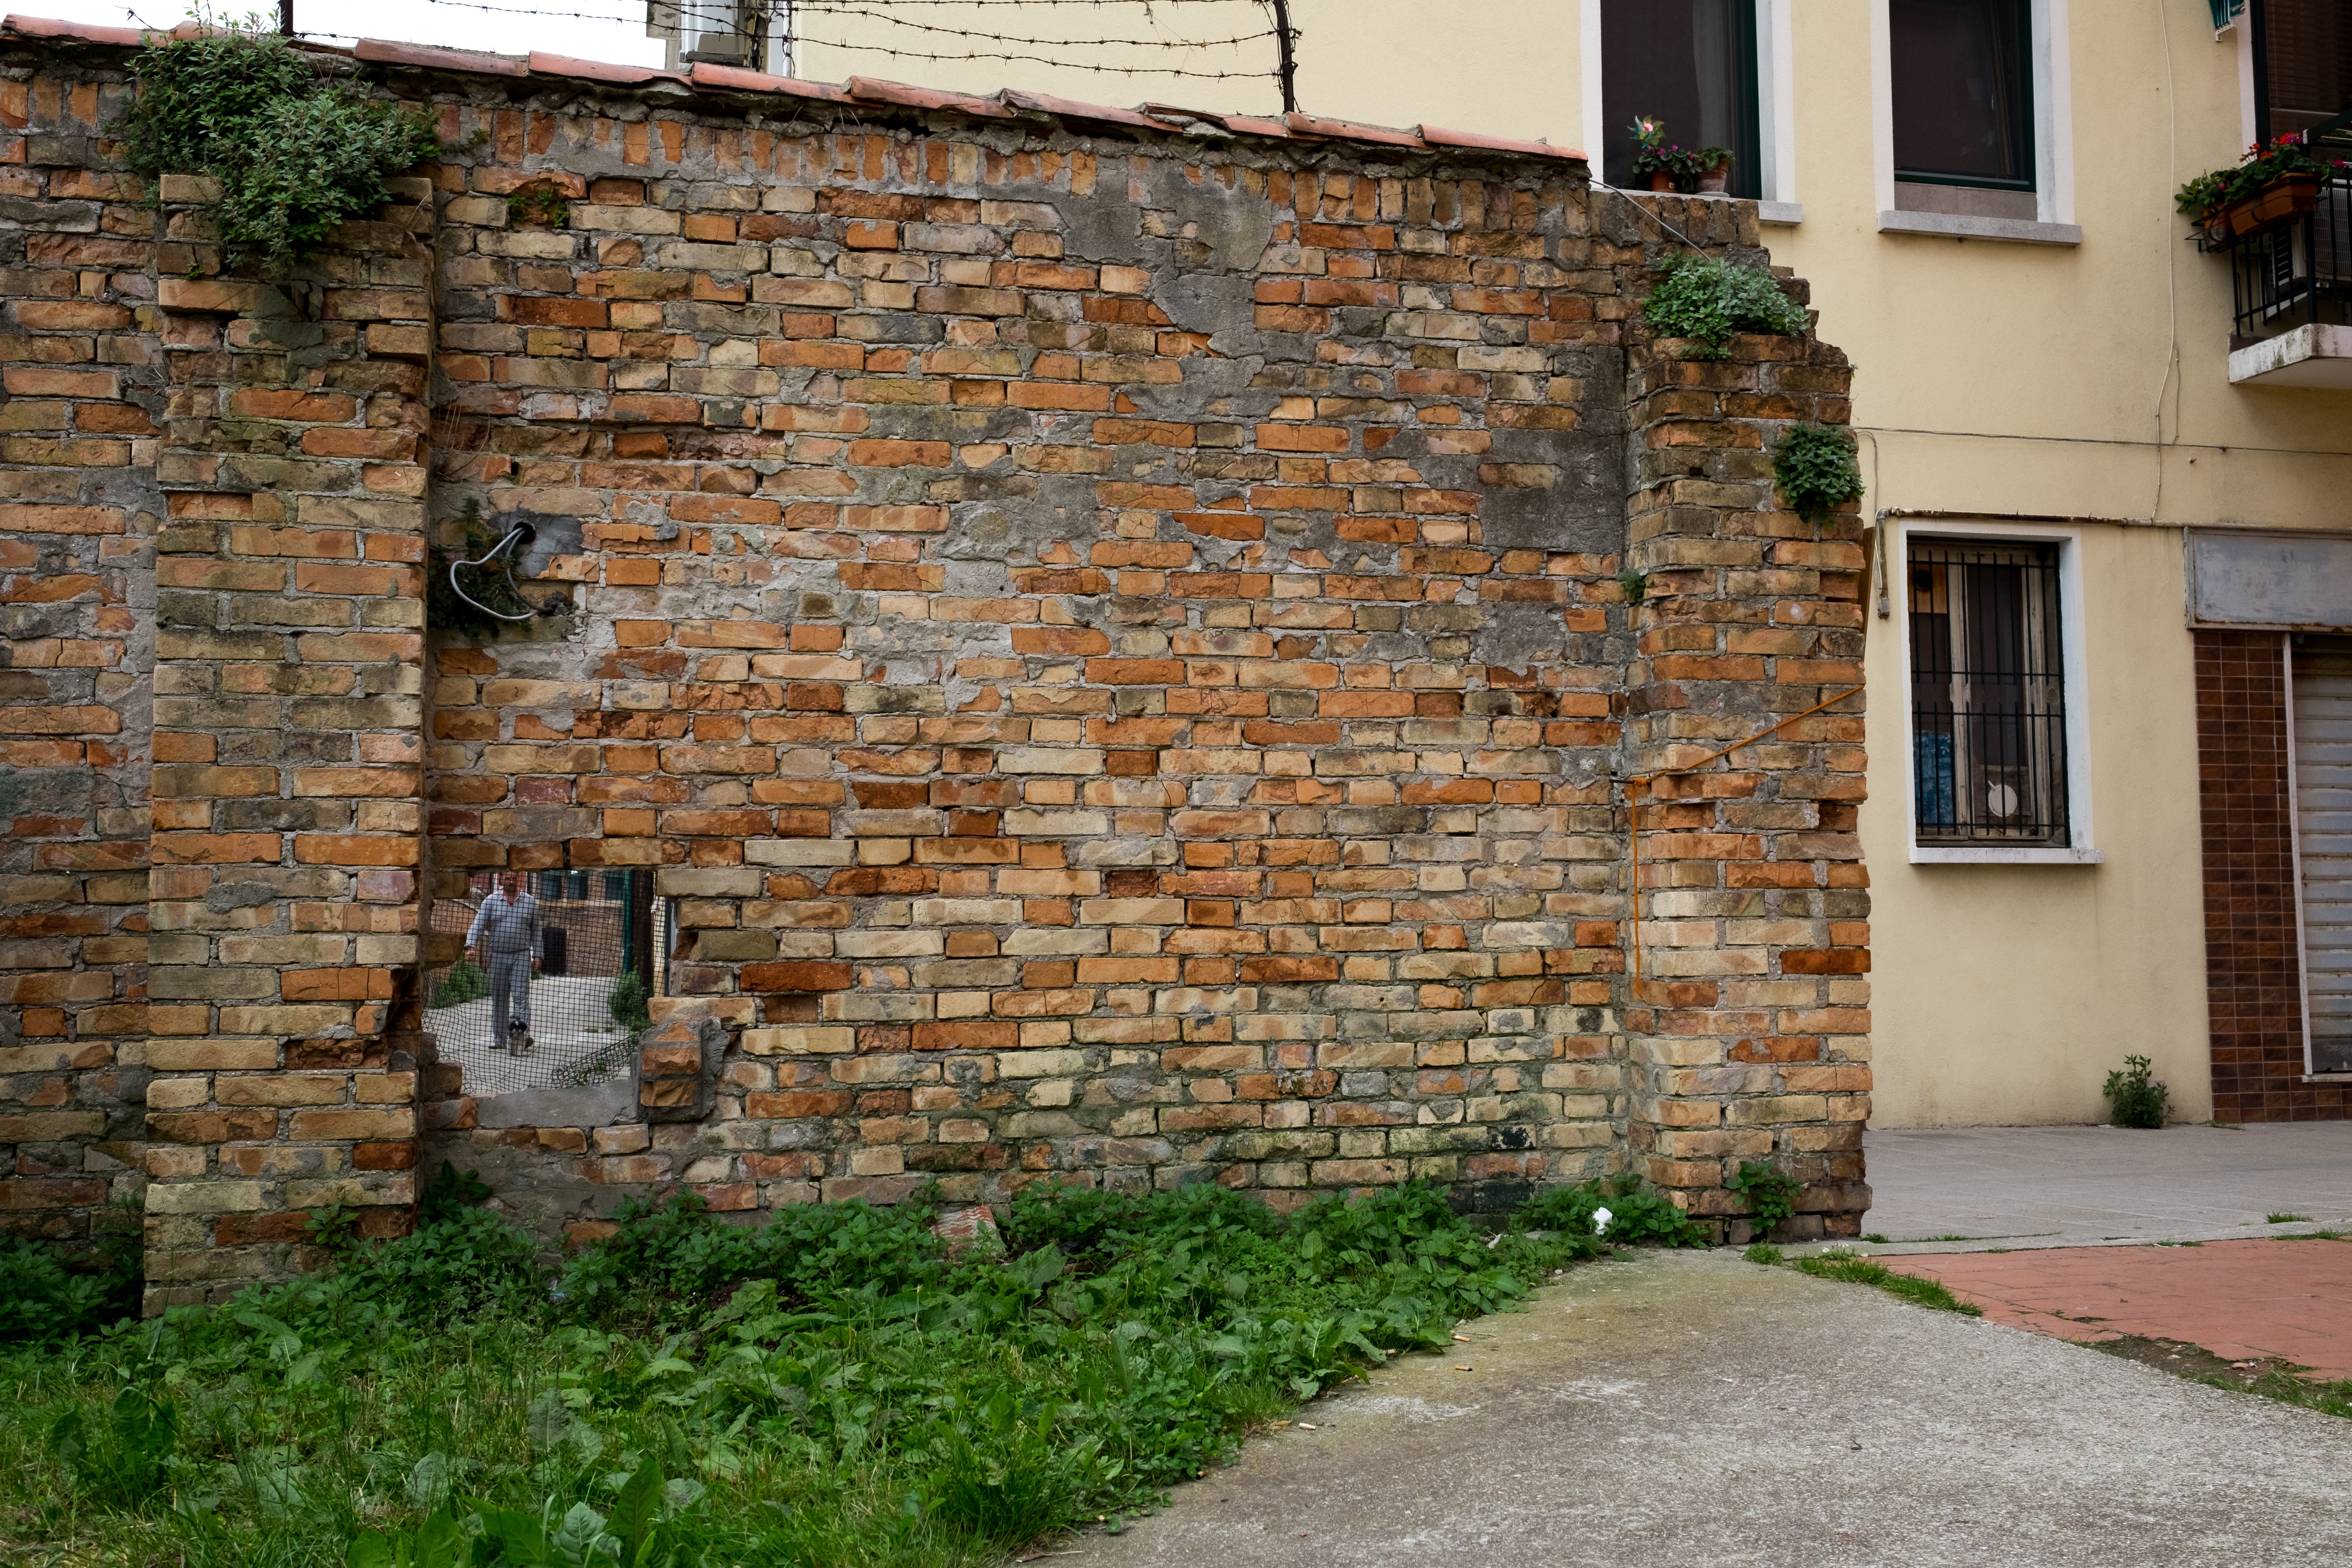
man, house, hole, alley, home, dog, wall, stone, village, cottage, facade, property, stone wall, brick, material, estate, brickwork, yard, neighbourhood, residential area